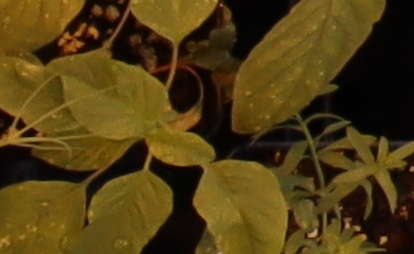
Label: Palmer Amaranth